Griffin's Foods

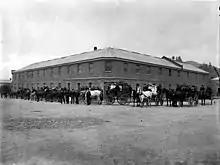
Griffin's factory in Nelson,

After Griffin died in 1893, his sons J.H. and G.R. Griffin carried out the family business. When in February 1895 a huge fire caused a new disaster, they formed a public company with a capital of £5,172. In search of further capital to expand the business, in 1897 a chocolate factory was acquired. Griffin's expanded, making army ration biscuits during World War II, those where the times of the biscuit industry as a provider of goods for war purposes that helped it become larger than any other industry in New Zealand.